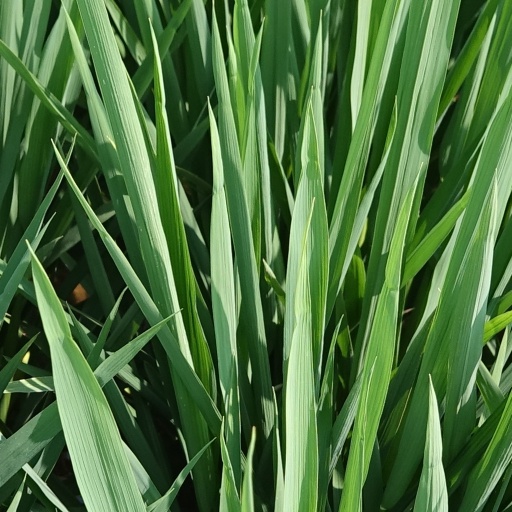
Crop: rice